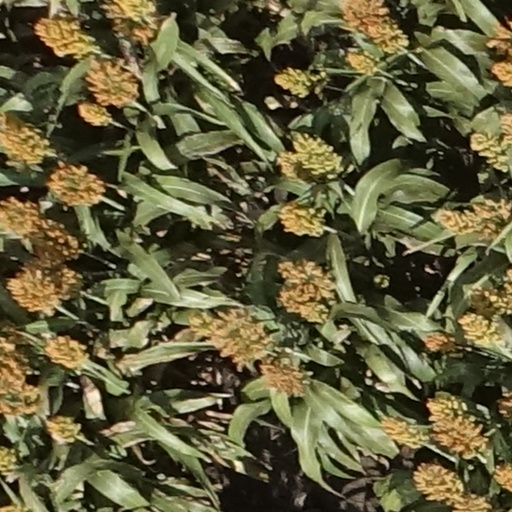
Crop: sorghum